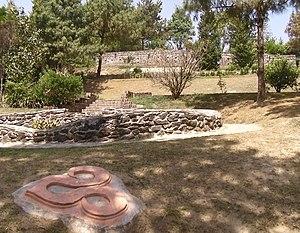
Le 31 juillet 1992, un Airbus A310-300 effectuant le vol Thai Airways 311 reliant l'aéroport international Don Mueang de Bangkok, en Thaïlande, à l'aéroport international Tribhuvan de Katmandou, au Népal, s'écrase lors de son approche sur Katmandou. L’appareil impacte le flanc d’une montagne à 37 kilomètres au nord de Katmandou à une altitude de 11 500 pieds et à une vitesse sol de 300 nœuds, tuant les 99 passagers et 14 membres d'équipage. Il s’agissait à la fois de la première perte et du premier accident mortel impliquant l’Airbus A310.